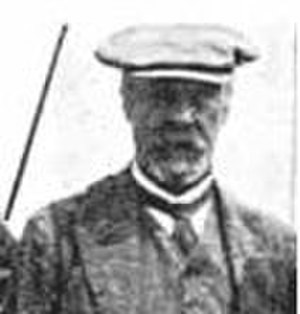
Gerard Jacob de Geer
Gerard Jakob de Geer var en svensk geolog.